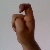
The image shows a hand gesture representing the letter 'X' in Indian Sign Language.